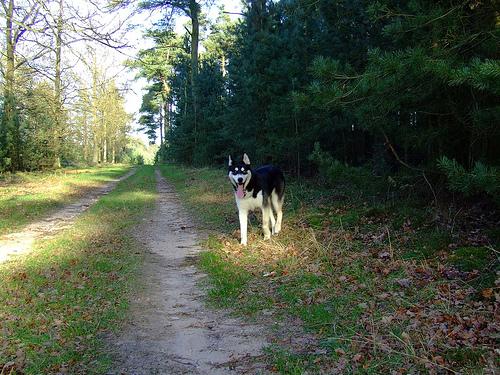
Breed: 1160-n000003-Siberian_husky